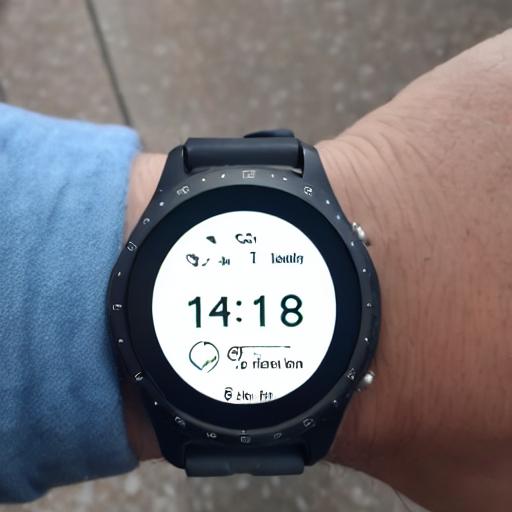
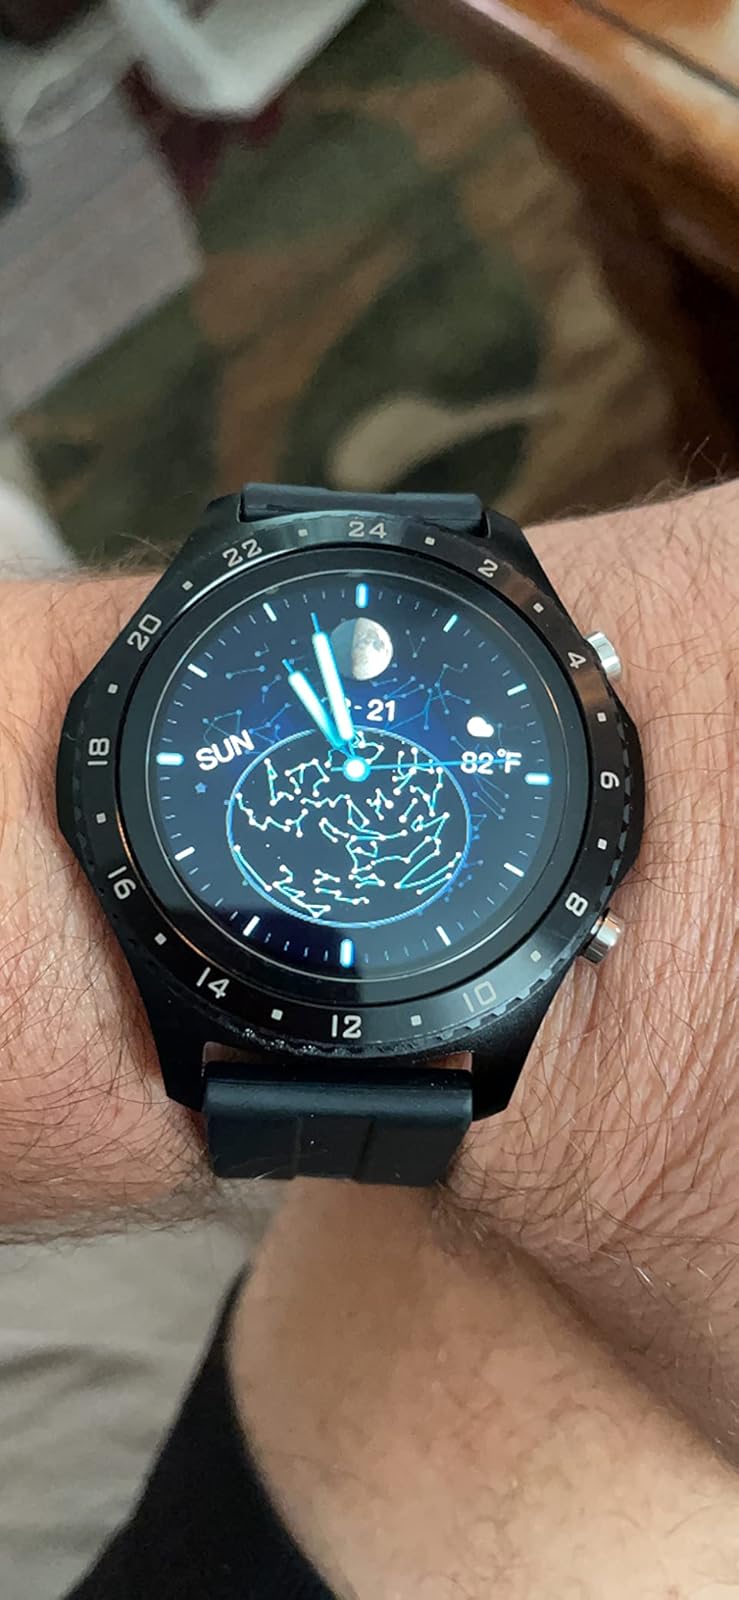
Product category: smartwatch
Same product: no